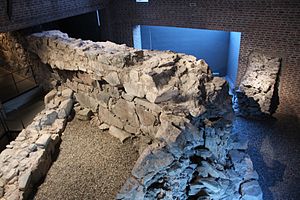
Ærkebispegården / Restaurering
Murrester i den sydøstlige del af anlægget i Museet Ærkebispegården.
Murrester i Ærkebispegården Museum
Ærkebispegården i Trondheim er et slotsanlæg i sten på 100 x 100 meter, der ligger i Trondheim, Norge lige ved siden af Nidarosdomen mod nord.